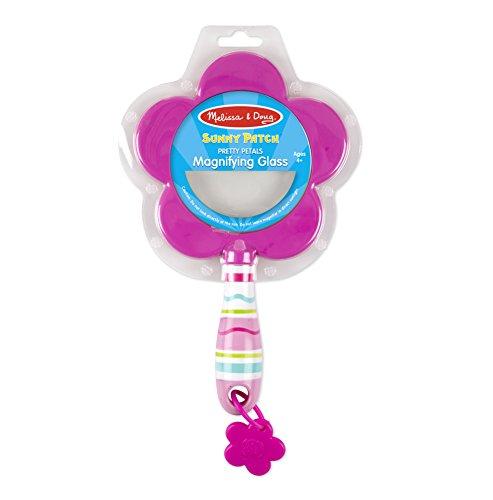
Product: Melissa & Doug Sunny Patch Pretty Petals Flower Magnifying Glass With Shatterproof Lens
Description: Flower-shaped magnifying glass.
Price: $4.49
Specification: ProductDimensions:1.1x6.2x9.2inches|ItemWeight:3.2ounces|ShippingWeight:3.2ounces(Viewshippingratesandpolicies)|DomesticShipping:ItemcanbeshippedwithinU.S.|InternationalShipping:ThisitemcanbeshippedtoselectcountriesoutsideoftheU.S.LearnMore|ASIN:B01ATCA350|Itemmodelnumber:6092|Manufacturerrecommendedage:4-6years